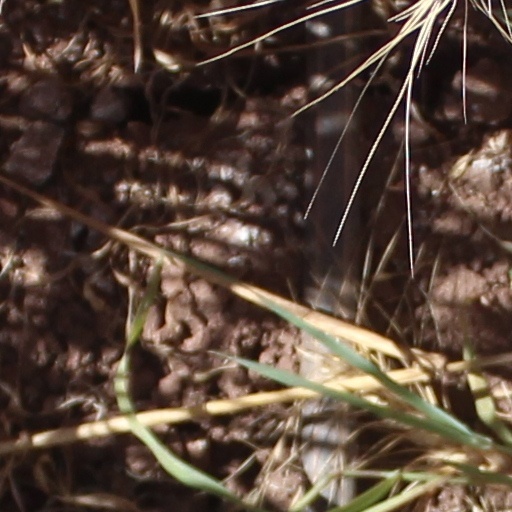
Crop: wheat